Ankokuron-ji

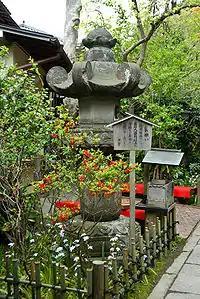
One of the stone lanterns brought from Zōjō-ji, in Tokyo

The stone lanterns near the gate were brought here from Tokyo's Zōjō-ji, one of the two Tokugawa funerary temples. To their right lies the so-called , built on the place where Nichiren wrote the "Risshō Ankoku Ron". The old tree in front of it is said to have been planted by Nichiren himself, who had brought the sapling from Chiba. Further ahead lies the main hall, rebuilt in 1963 after having been destroyed by fire.